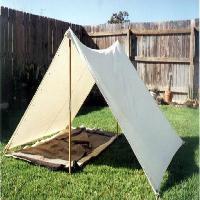
Weather: sun or clear